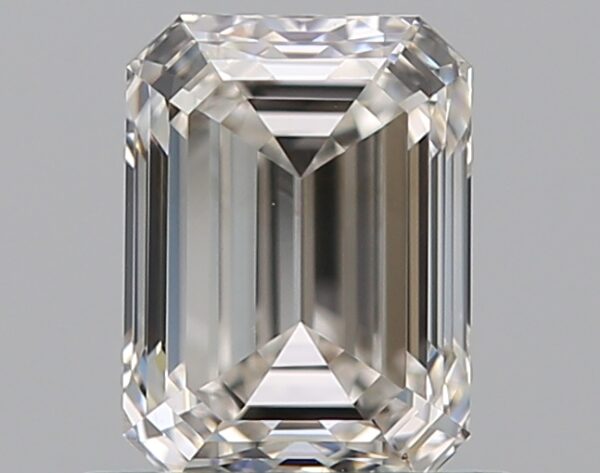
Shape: emerald
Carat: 0.7
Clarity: VVS2
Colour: I
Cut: EX
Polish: EX
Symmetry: EX
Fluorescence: F
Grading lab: GIA
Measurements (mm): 5.73 x 4.21 x 2.9